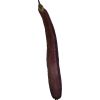
Label: Eggplant long 1